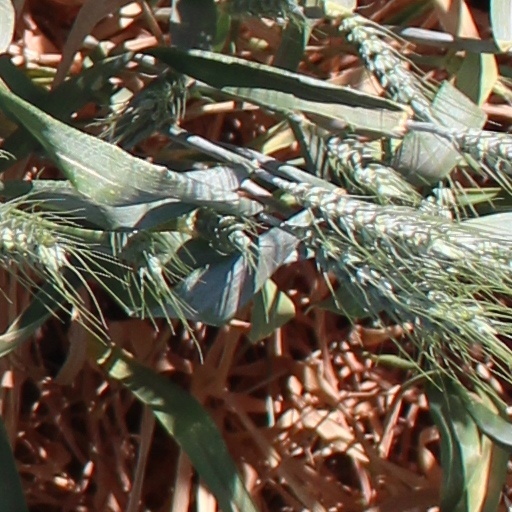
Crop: wheat